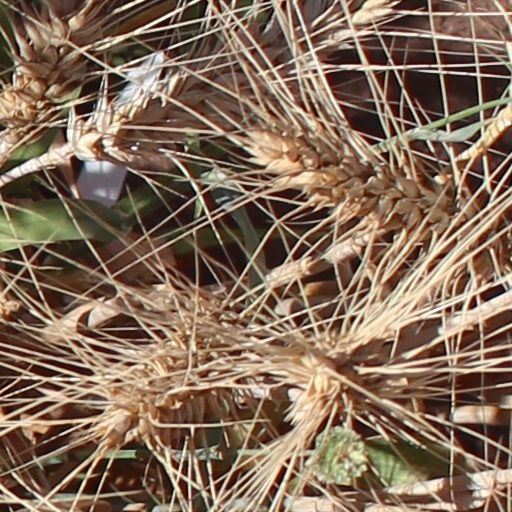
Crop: wheat